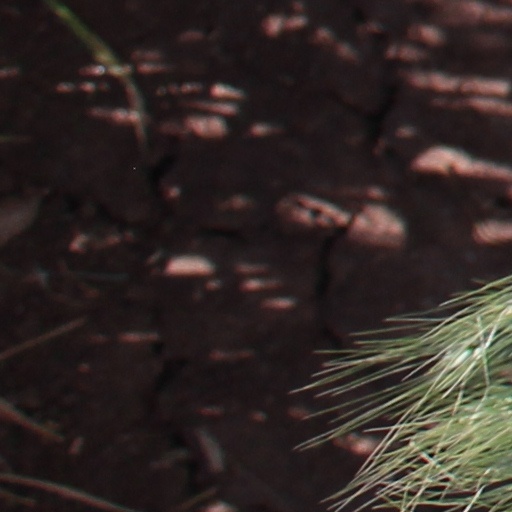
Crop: wheat